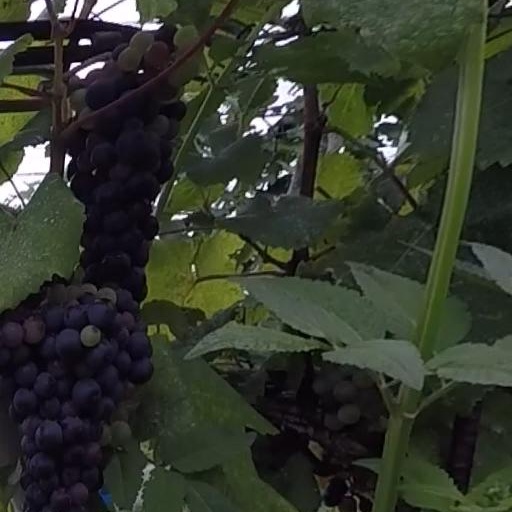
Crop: grape